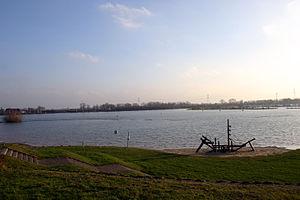
Kinrooi est une commune néerlandophone de Belgique située en Région flamande dans la province de Limbourg.